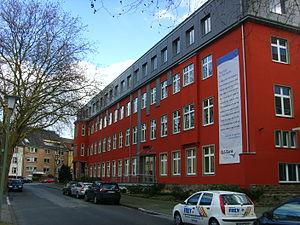
GLS Bank est une banque éthique allemande fondée en 1974 à la suite d'une initiative anthroposophique par Wilhelm Ernst Bakkhoff et Gisela Reuther.
Bochum est une ville d'Allemagne dans le Land de Rhénanie-du-Nord-Westphalie dans la région de la Ruhr. Sixième plus grande ville du Land, deuxième plus grande ville de Westphalie et l'une des vingt plus grandes villes d’Allemagne, Bochum fait partie du district administratif d'Arnsberg comme Dortmund, Hagen, Hamm et Herne.